Republic of Ireland

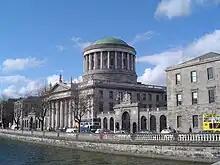
The Four Courts, completed in 1802, is the principal building for civil courts.

The Atlantic Ocean and the warming influence of the Gulf Stream affect weather patterns in Ireland. Temperatures differ regionally, with central and eastern areas tending to be more extreme. However, due to a temperate oceanic climate, temperatures are seldom lower than in winter or higher than in summer. The highest temperature recorded in Ireland was on 26 June 1887 at Kilkenny Castle in Kilkenny, while the lowest temperature recorded was at Markree Castle in Sligo. Rainfall is more prevalent during winter months and less so during the early months of summer. Southwestern areas experience the most rainfall as a result of south westerly winds, while Dublin receives the least. Sunshine duration is highest in the southeast of the country. The far north and west are two of the windiest regions in Europe, with great potential for wind energy generation.